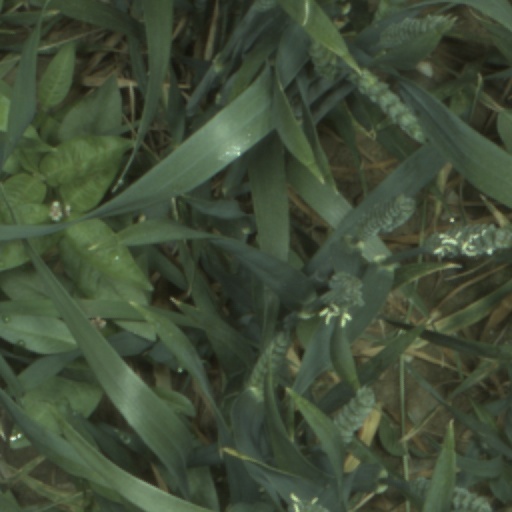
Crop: wheat